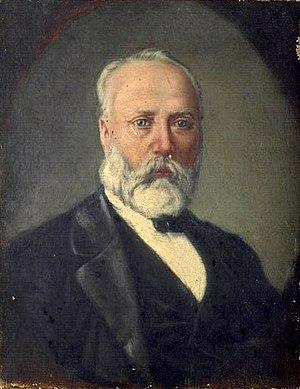
Jean-Marie Oscar Gué - autoportrait
Jean-Marie Oscar Gué est un peintre français, né à Bordeaux le 28 septembre 1809 et mort dans la même ville le 30 septembre 1877.